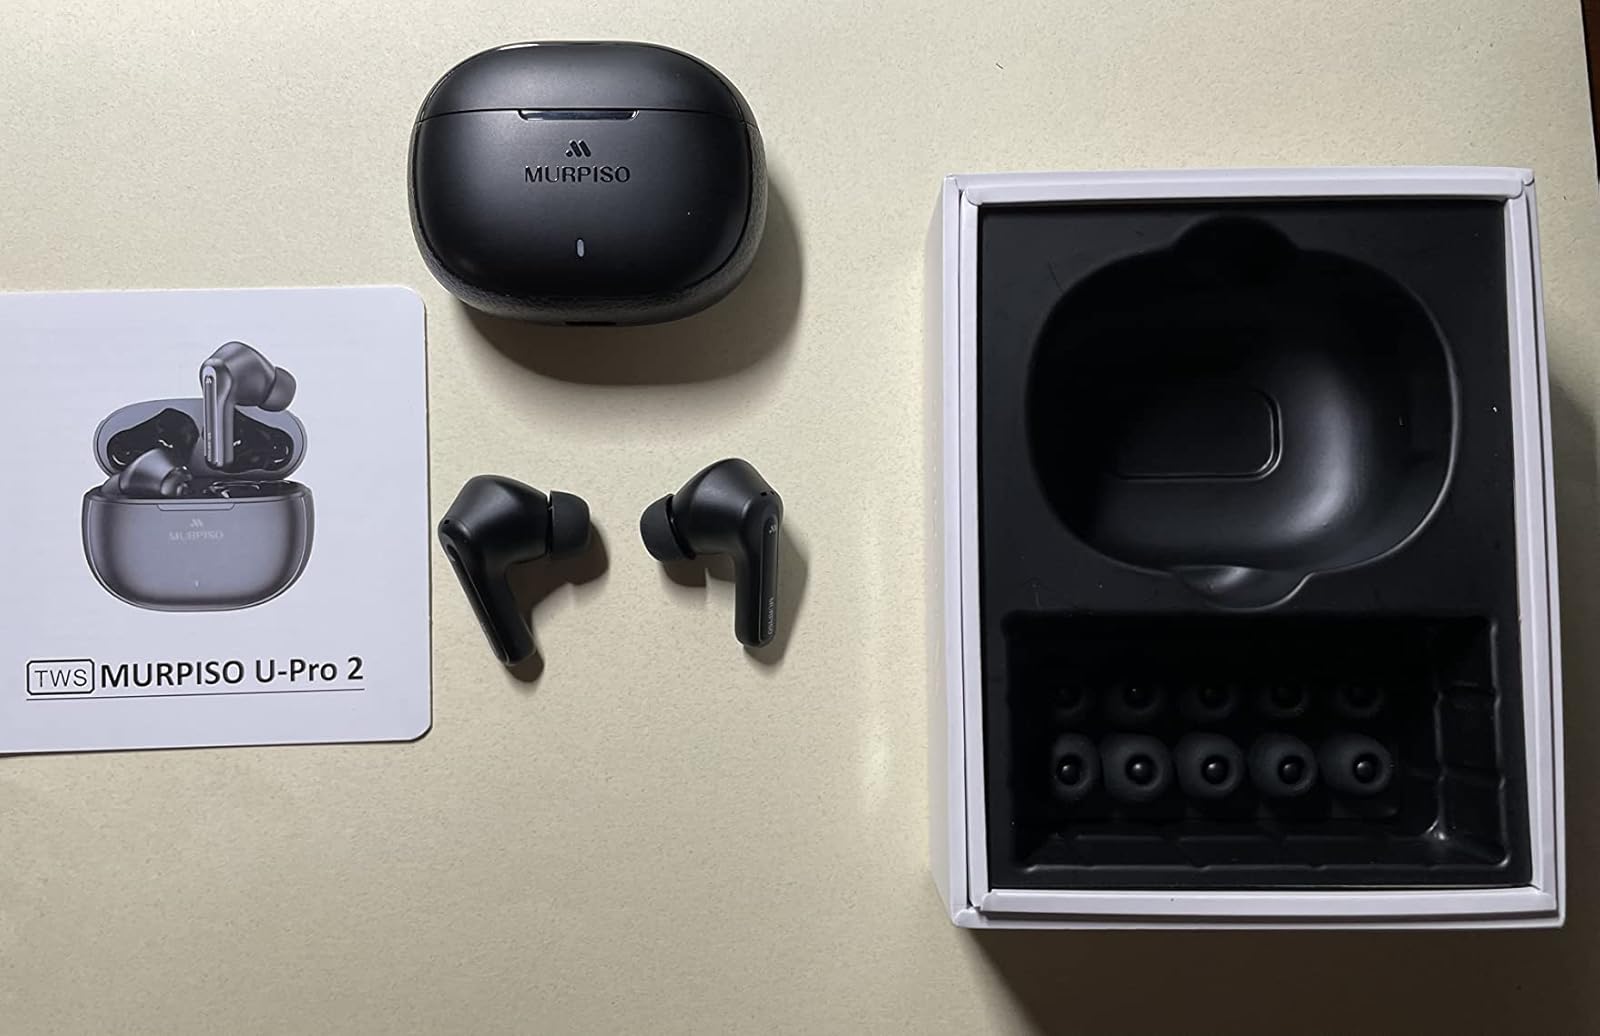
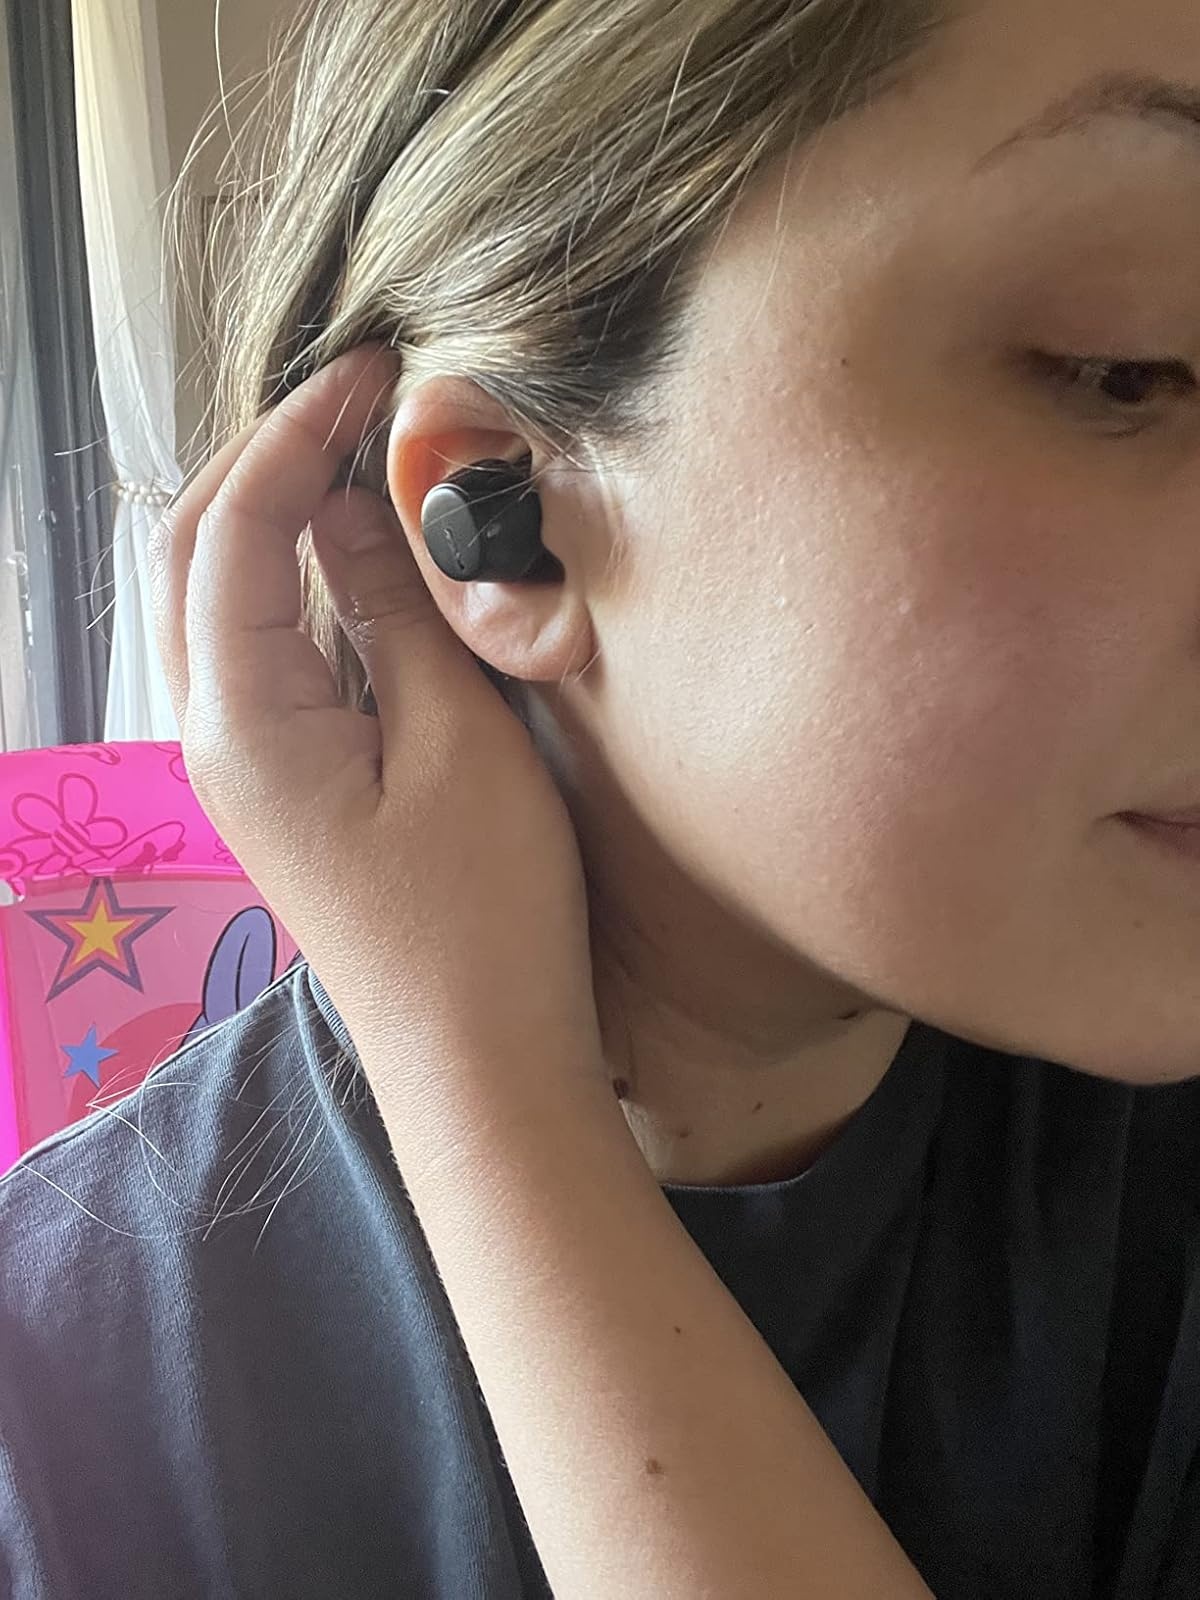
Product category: earbuds
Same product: no